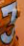
Number: 3